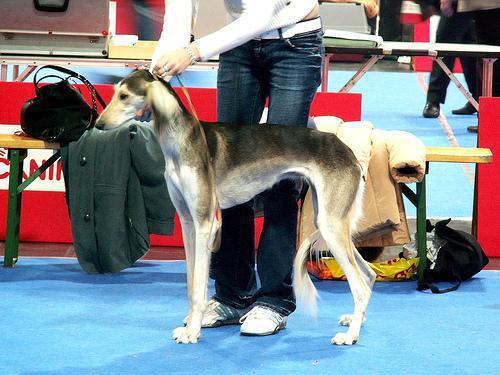
Saluki